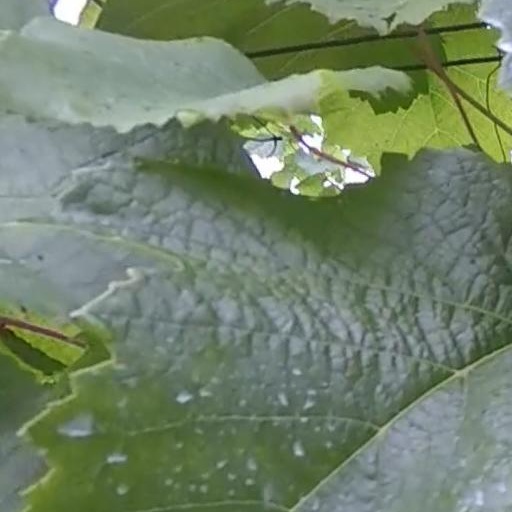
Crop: grape